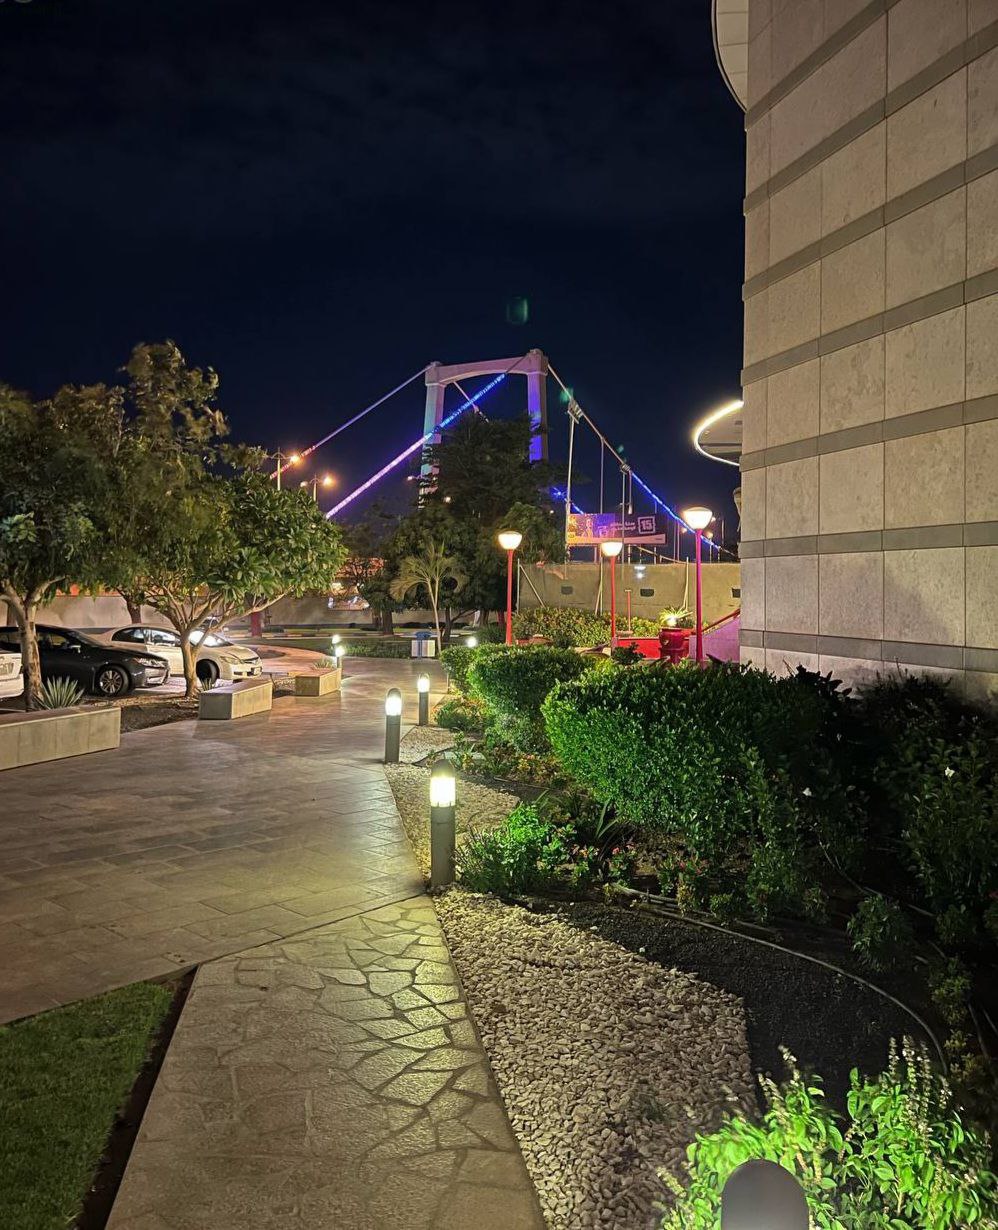
الوصف بالفصحى: ممر للمشاة ليلاً يتميز بإضاءة هادئة ومنظر لجسر مضاء بالألوان في الخلفية
الوصف بالعامية السودانية: ممشى بالليل فيهو إضاءة سمحة شديد مع منظر الكبري المنور ورا الشجر
التصنيف: Urban & City Life
التصنيف الفرعي: Public spaces & infrastructure